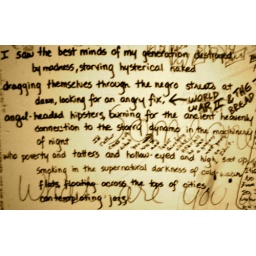
the first few lines of howl, written in the bathroom at the blue dragon coffee house